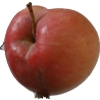
Label: Apple 10